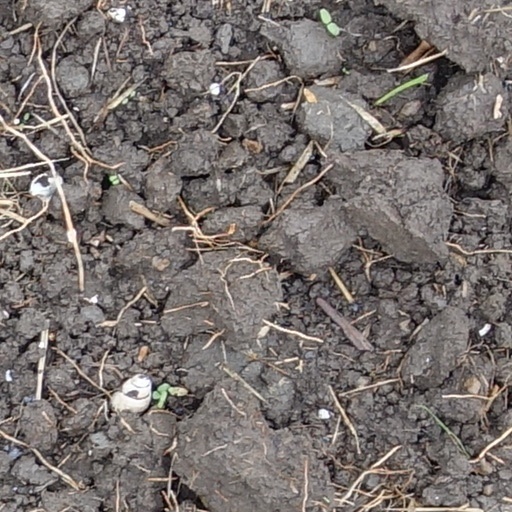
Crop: wheat